Temagami Greenstone Belt

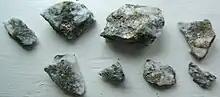
Samples of pyrite in quartz obtained from a wide quartz vein at Beanland Mine

A variety of iron, copper, arsenic and zinc ores such as arsenopyrite, pyrrhotite, pyrite and chalcopyrite with sphalerite, are present as small veins and in quartz veins throughout north-trending shear zones that cut the iron-rich tholeiitic basalts of the Arsenic Lake Formation. Dikes composed of quartz-feldspar porphyry run parallel to or lie within the shear zones and are cut by the mineralization. Chalcopyrite occupies later fractures which intersect massive arsenopyrite. Sparse quartz veins normally exist in or adjacent to the arsenopyrite-rich zones. Several northeast-trending deformation zones intersect pyroxenite of a mafic sill in northwest Strathy Township. Within these high-strain zones quartz veins normally contain chalcopyrite, pyrite, pyrrhotite with exsolved pentlandite and traces of sphalerite and galena. Chalcopyrite, pyrrhotite and pentlandite are deposited throughout shear zones which lack quartz veining. These zones are not known to contain large amounts of gold, although investigations are incomplete. It is also unknown if platinum group metals (which include platinum, palladium, rhodium, iridium, osmium and ruthenium) exist in these zones because no searches for platinum group elements have been undertaken.